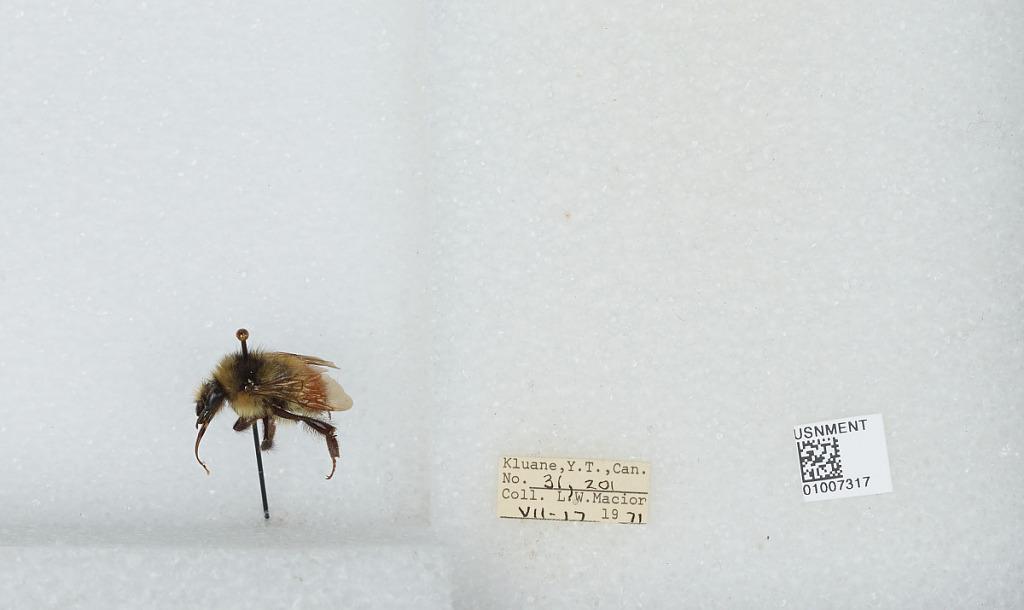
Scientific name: Bombus (Pyrobombus) flavifrons Cresson
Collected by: L. Macior
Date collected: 1971-7-17
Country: Canada
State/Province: Yukon Territory
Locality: Kluane
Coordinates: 60.75, -139.5